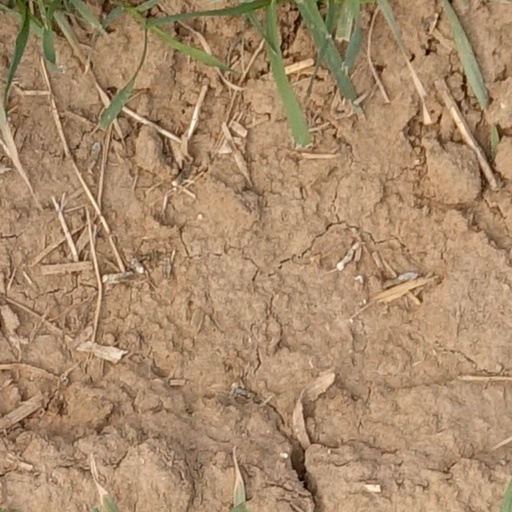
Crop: wheat